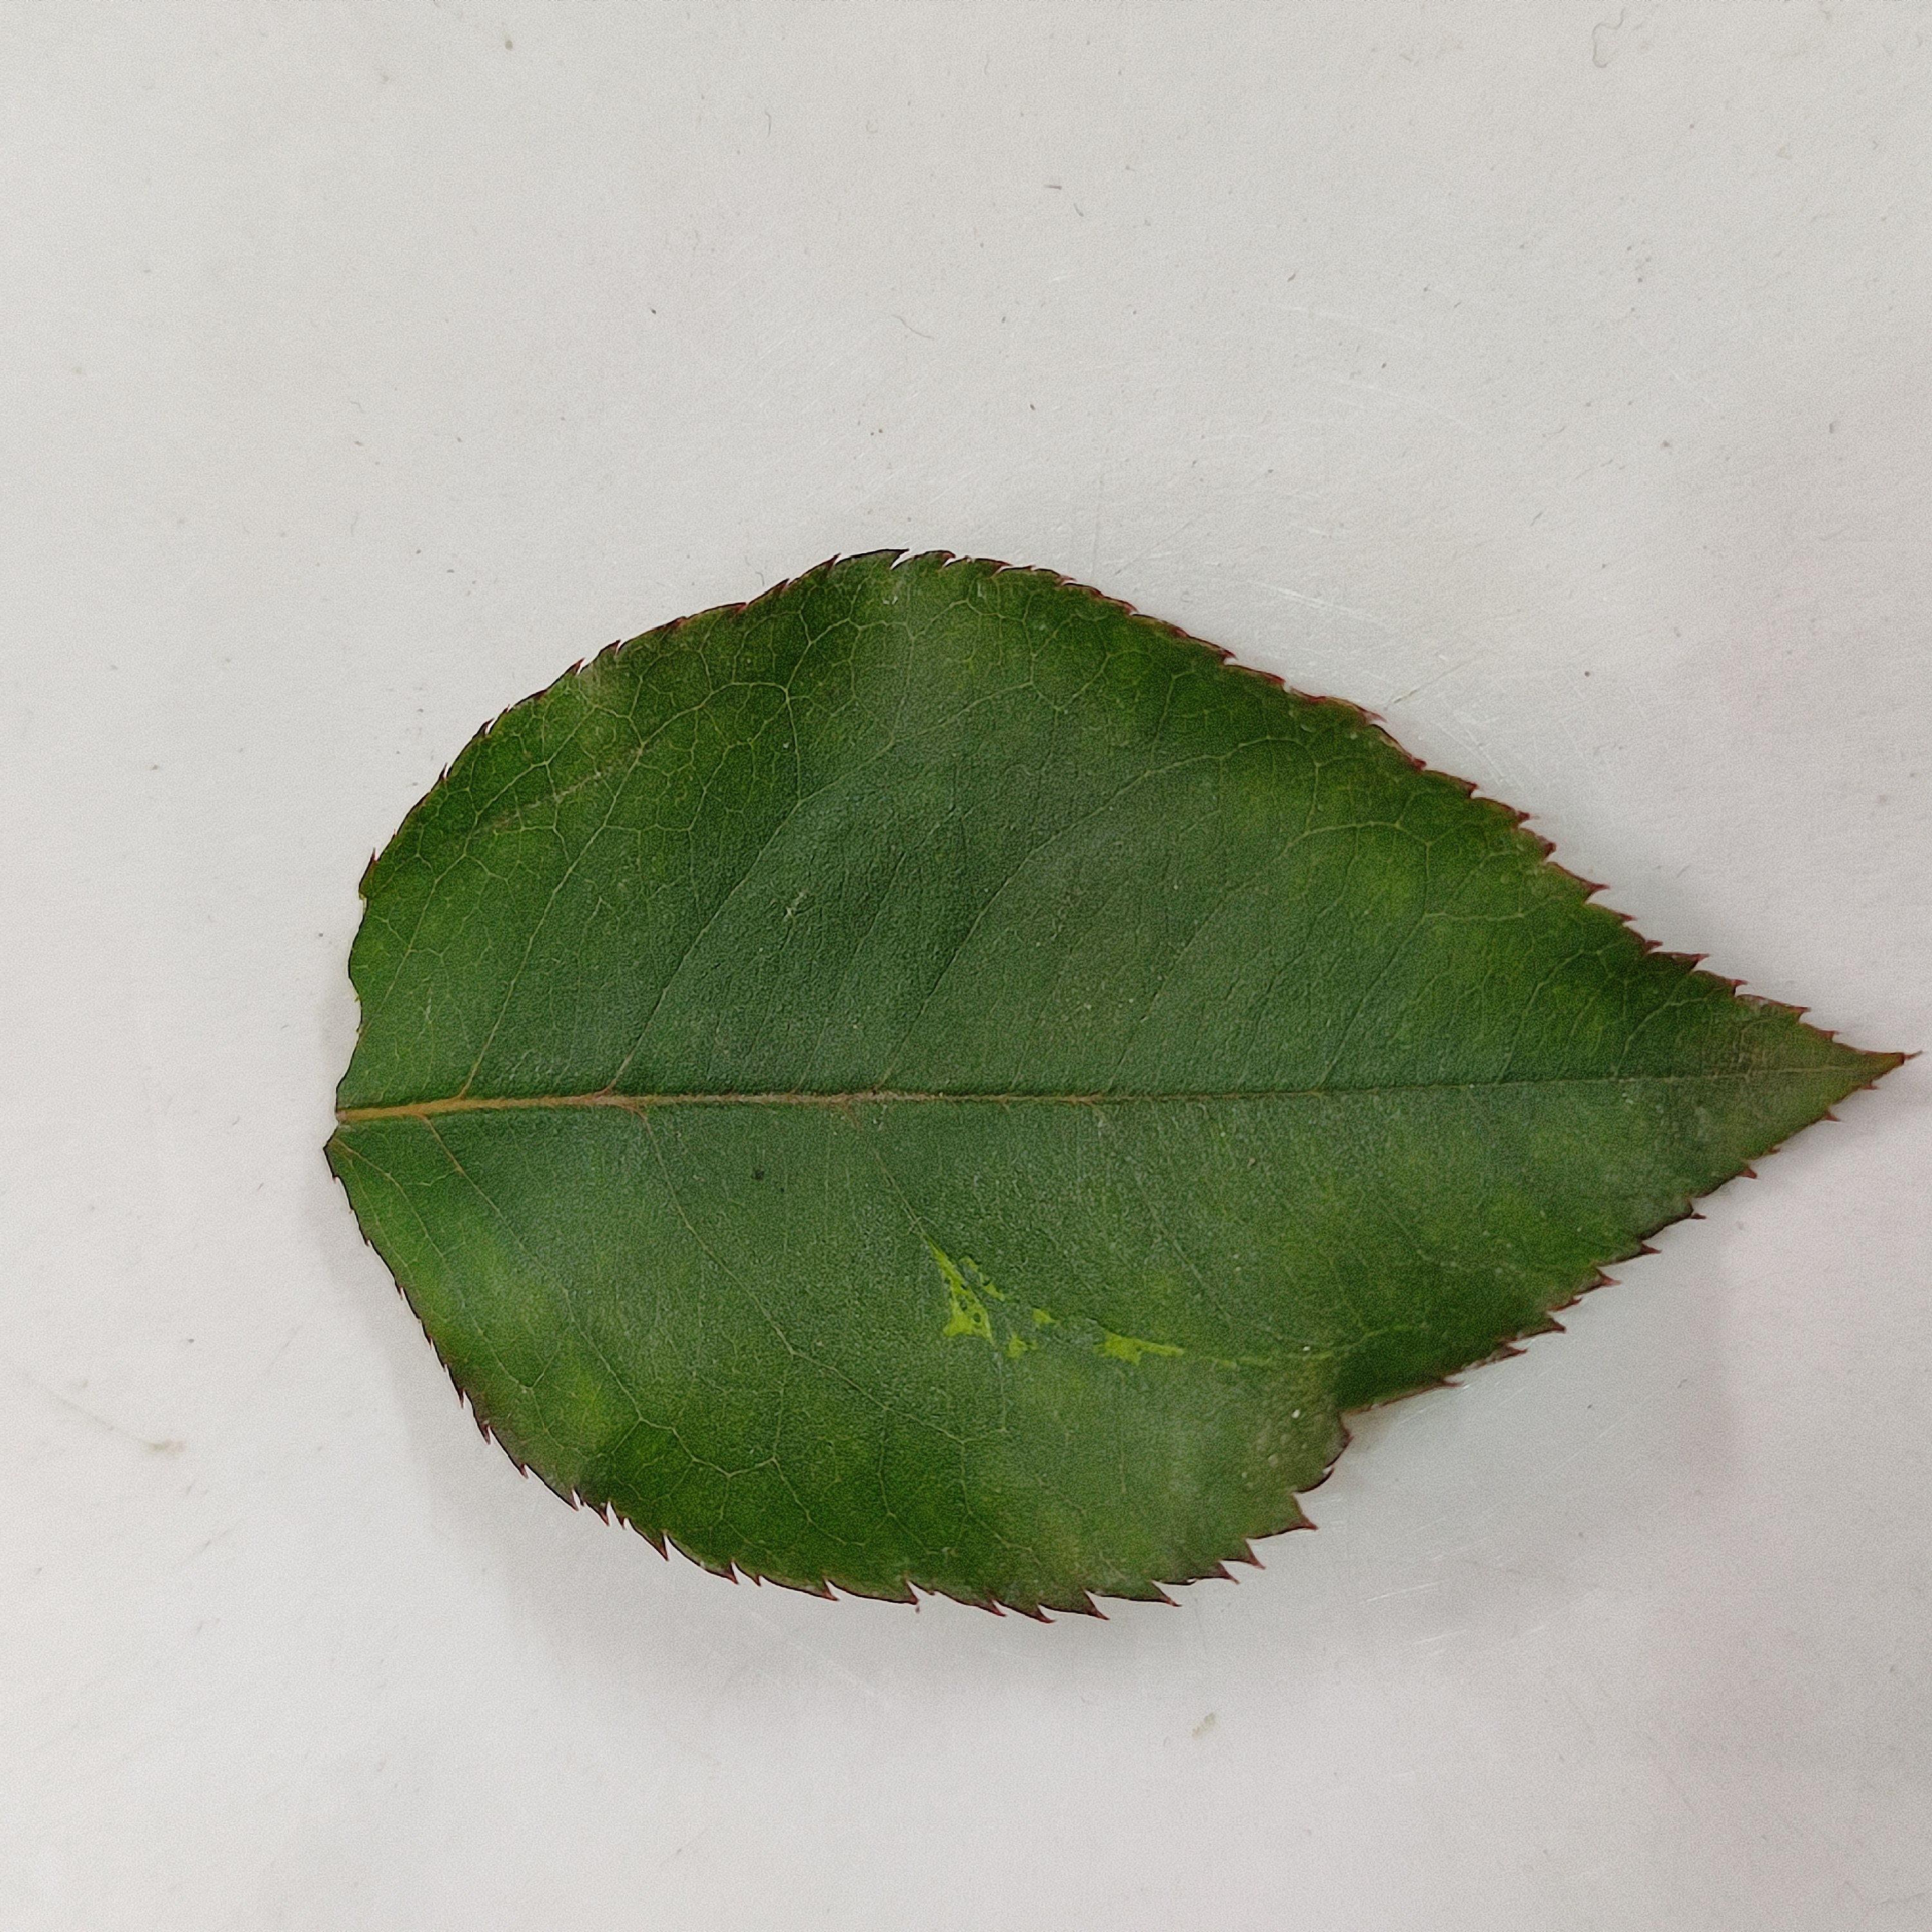
Label: Healthy Leaf